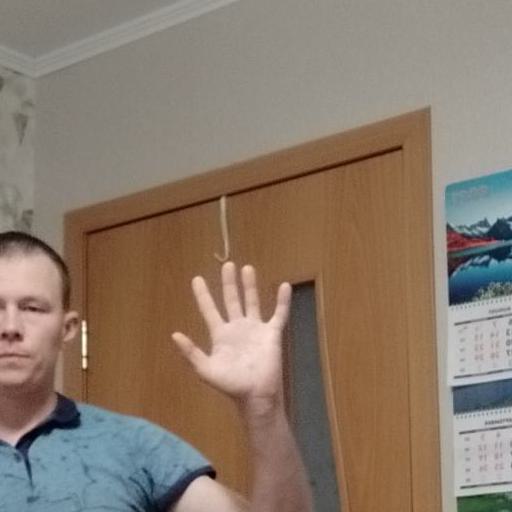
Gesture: palm